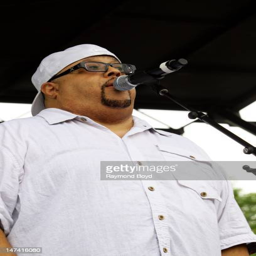
gospel artist performs during festival